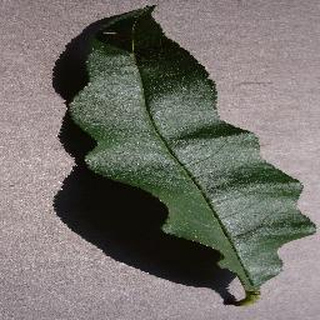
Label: healthy_peach